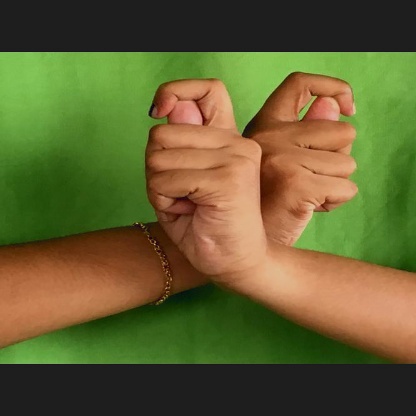
Mudra: Berunda